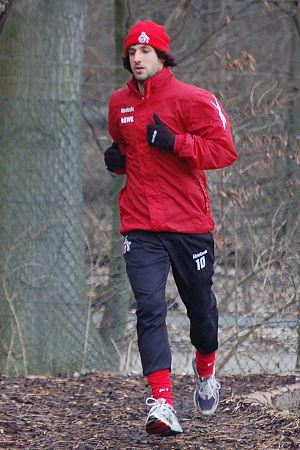
Thomas Broich est un footballeur allemand né le 29 janvier 1981 à Munich en Allemagne. Il évolue actuellement au poste de milieu de terrain pour le Brisbane Roar FC en Australie.